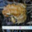
Label: frog